Morro Bay, California

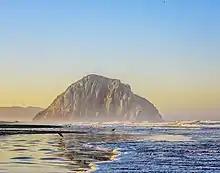
Morro Rock

Morro Bay is the name of the large estuary situated along the northern shores of the bay itself. The larger bay on which the local area lies is Estero Bay, which also encompasses the communities of Cayucos and Los Osos. The city of Morro Bay is northwest of San Luis Obispo and is located on Highway 1. Los Osos Creek discharges into Morro Bay.